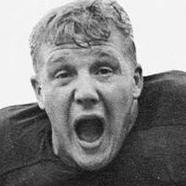
Age: 20